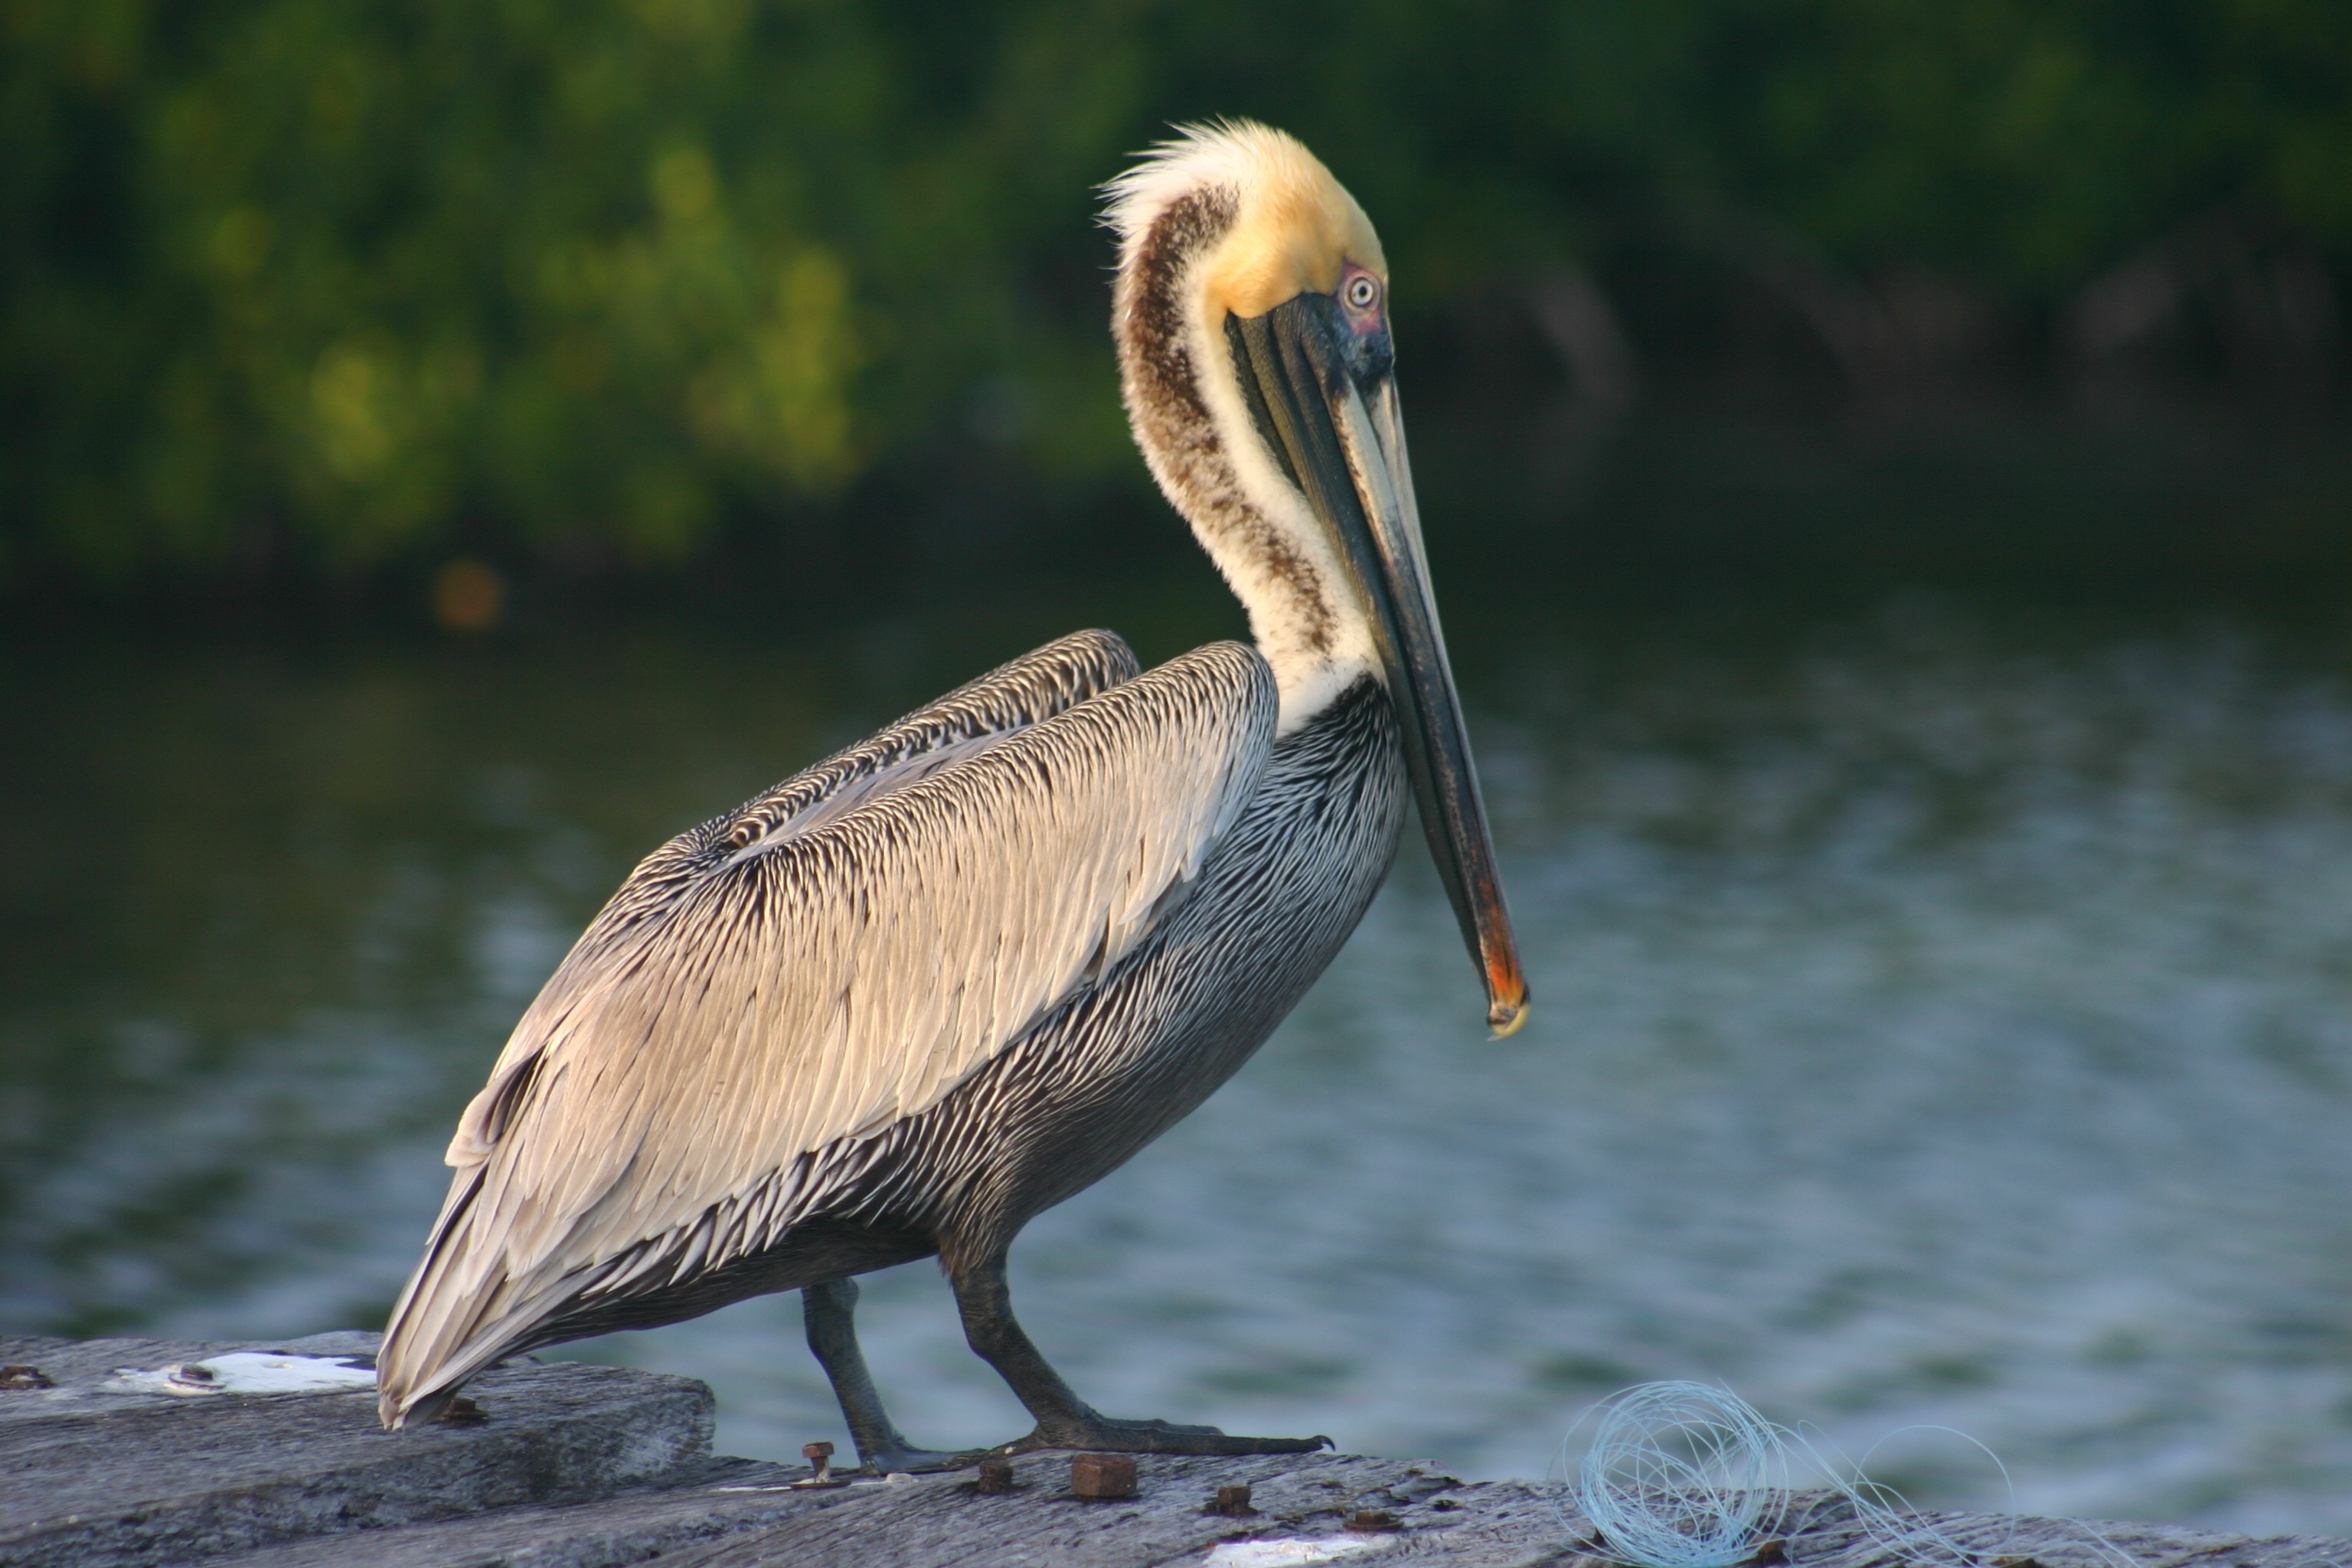
nature, bird, animal, pelican, seabird, wildlife, beak, fauna, vertebrate, ave, pelecaniformes